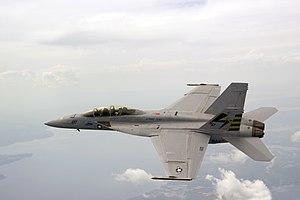
La quatrième génération de chasseur à réaction est une classification générale des avions de combat mis en service entre 1980 et 2005. Elle représente des concepts et designs développés dans les années 1970.